Tomils

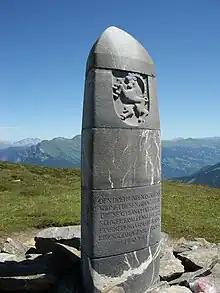
Dreibündenstein, 1915 erected stone to mark the border of the Three Leagues

The "Dreibündenstein" ("|Romanish: Term bel") is a marker erected at the intersection of the Three Leagues (League of God's House, the League of the Ten Jurisdictions and the Grey League) which would found the modern canton of Graubünden. The stone is at an elevation of above sea level, on the border between the municipalities of Domat/Ems, Scheid village (now part of Tomils municipality), and Malix.